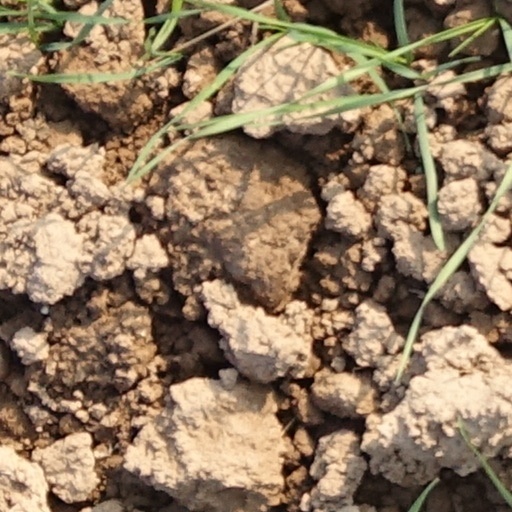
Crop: wheat